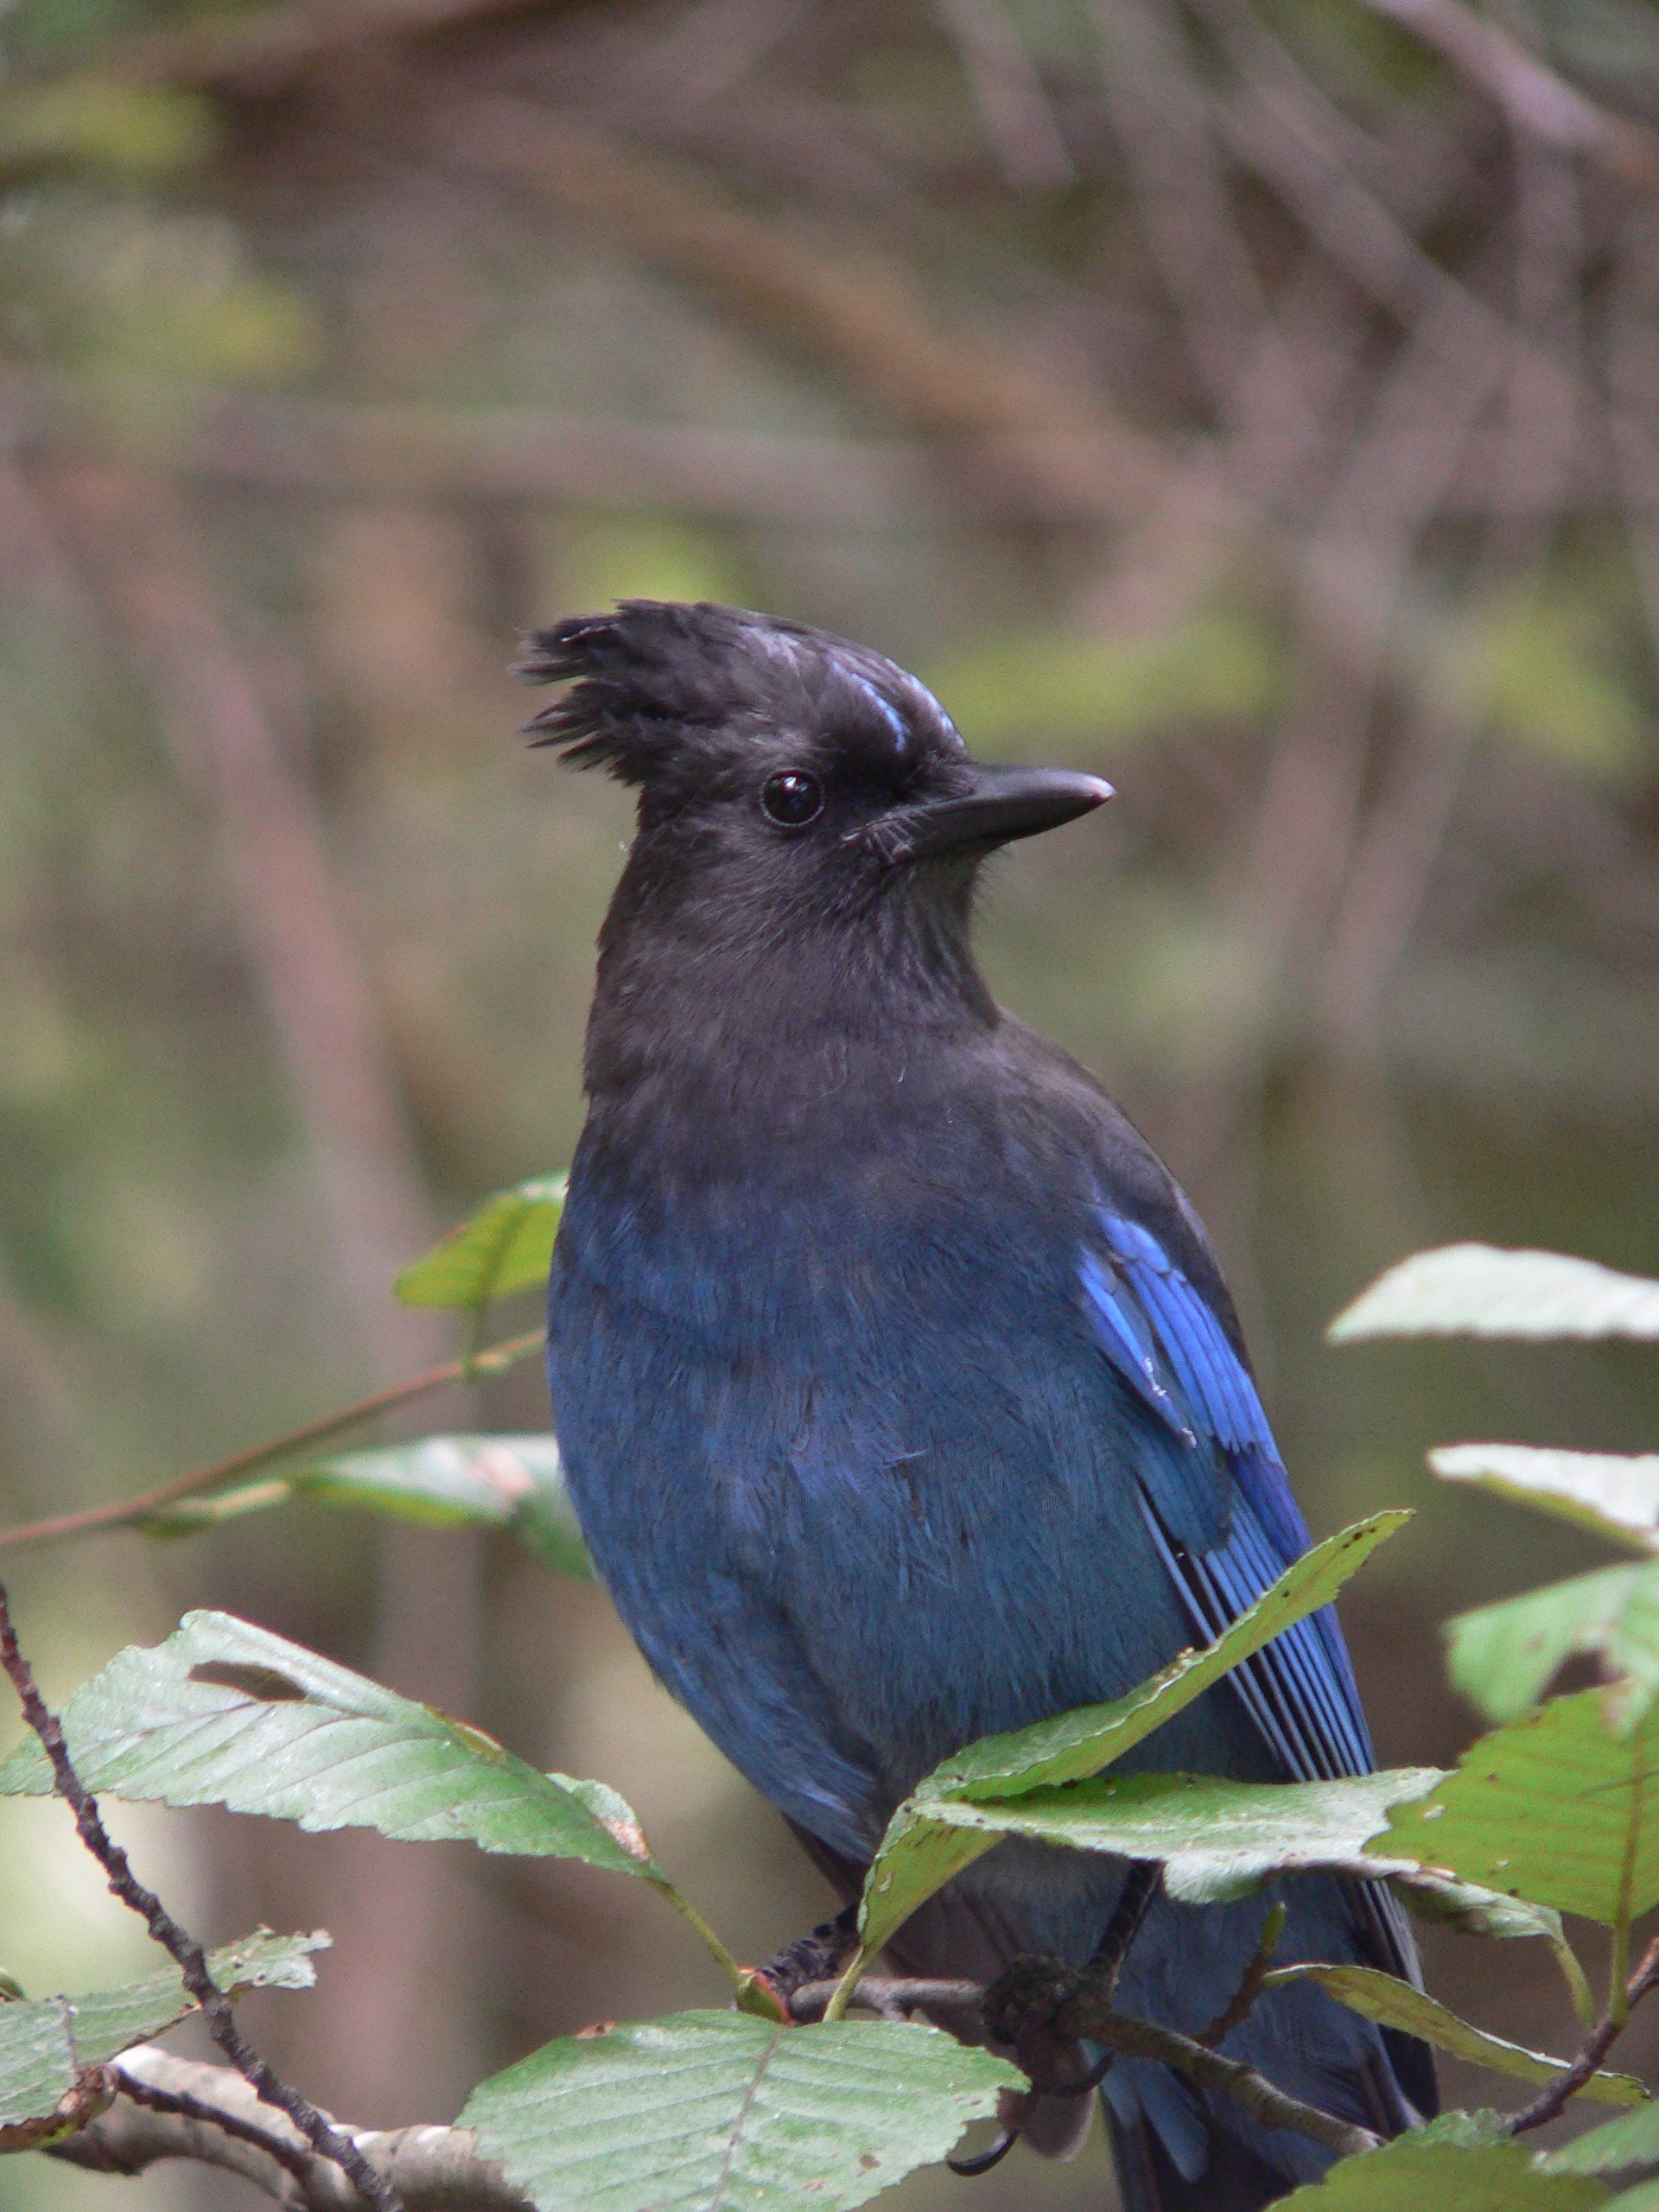
nature, branch, bird, wildlife, beak, fauna, jay, blue jay, canada, vertebrate, cyanocitta cristata, perching bird, emberizidae, crow like bird, green jay, indigo bunting